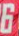
Number: 6